Saransk

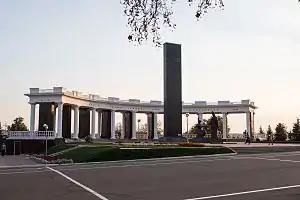
Monument of Eternal Glory in memory of fallen soldiers

The Family Monument is one of the most noteworthy monuments in Saransk. It lies in the center of the city, near the Cathedral of St. Feodor Ushakov, at the crossroads of Sovietskaya and the Democraticheskaya streets. It was opened in 2008, which was declared the Year of Family in Russia. The author of the monument is sculptor . This monument is a symbol of absolute family values, the true foundation of society. The sculpture depicts a life-size large family; the husband with a little child on his shoulders, his pregnant wife, the mother of the children and two more children, holding on to their parents.